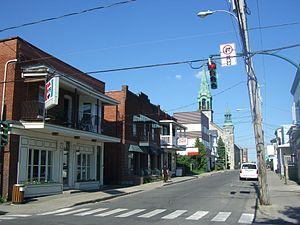
Saint-Jean-sur-Richelieu est une ville du Québec, au Canada, située dans la MRC du Haut-Richelieu en Montérégie.
La Montérégie est une région administrative du Québec délimitée à l'ouest par la région de Montréal et à l'est par les régions de l'Estrie et du Centre-du-Québec. Elle s'étend du fleuve Saint-Laurent jusqu'à la frontière avec les États-Unis. Son nom vient des collines montérégiennes, presque toutes situées sur son territoire. La Montérégie se compose de 15 municipalités régionales de comté, de 177 municipalités locales et 2 réserves indiennes.